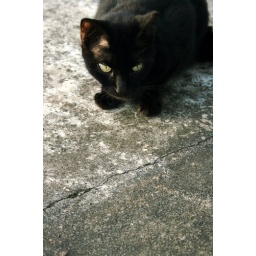
Saw this cat near the bus stop... decided to snap it before my bus came..